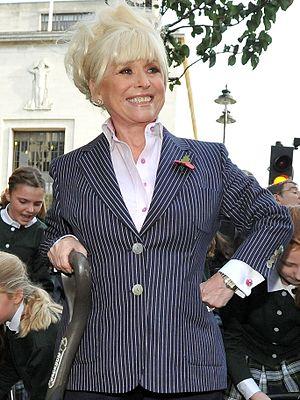
Barbara Windsor, née le 6 août 1937 à Shoreditch, un quartier de Londres en Angleterre, est une actrice britannique particulièrement connue pour le rôle de Peggy Mitchell dans le soap opera EastEnders.